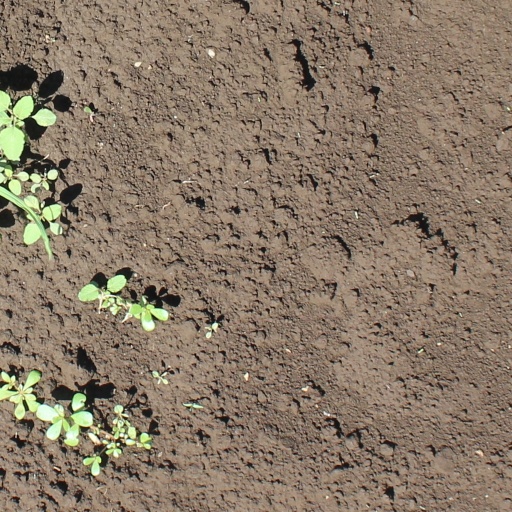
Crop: soybean